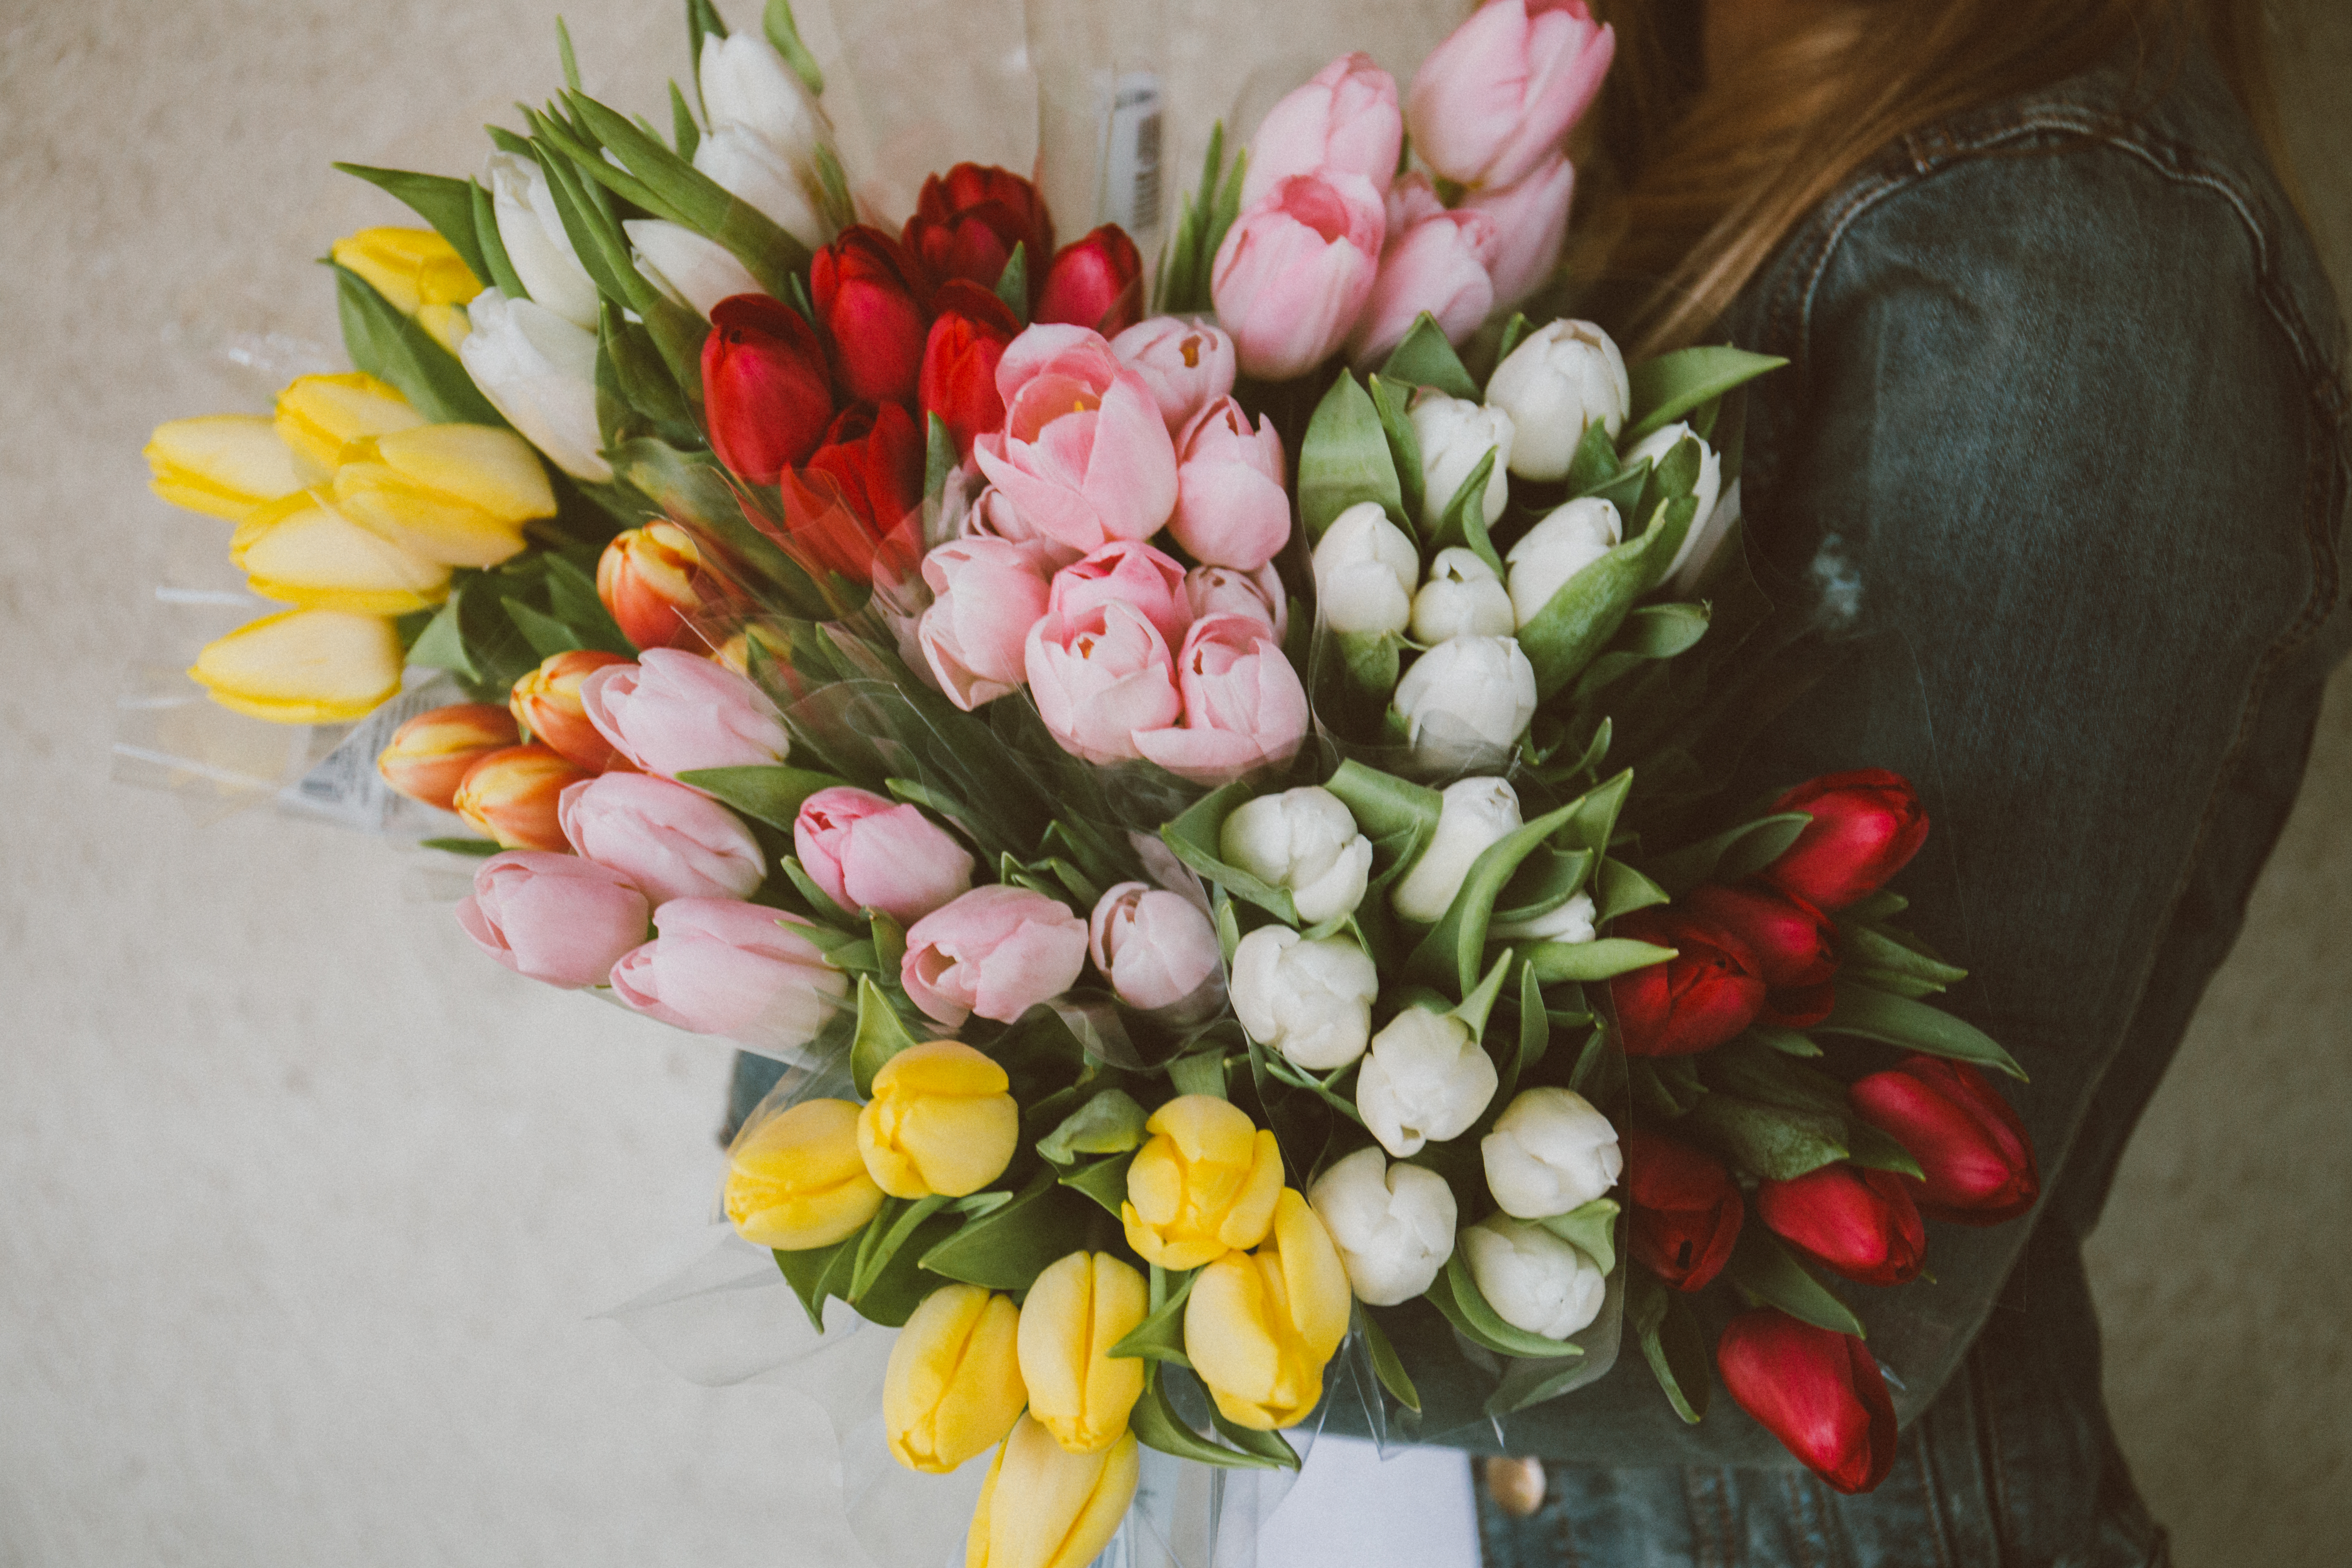
blossom, person, plant, flower, petal, bloom, tulip, bouquet, colourful, colorful, flora, still life, artwork, painting, flowers, art, tulips, floristry, flowering plant, flower bouquet, cut flowers, floral design, land plant, flower arranging